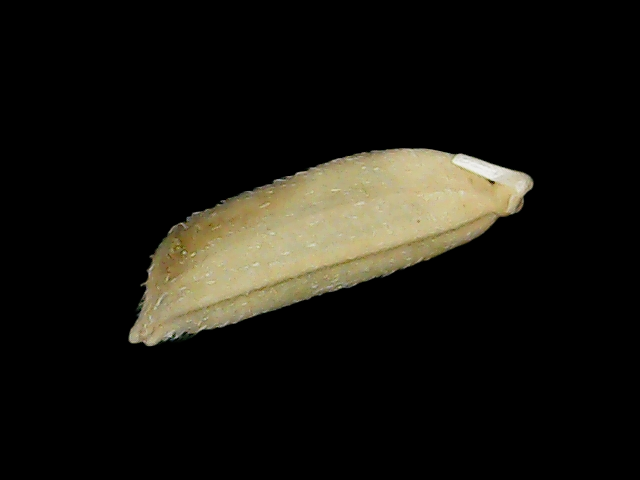
Rice variety: Br23